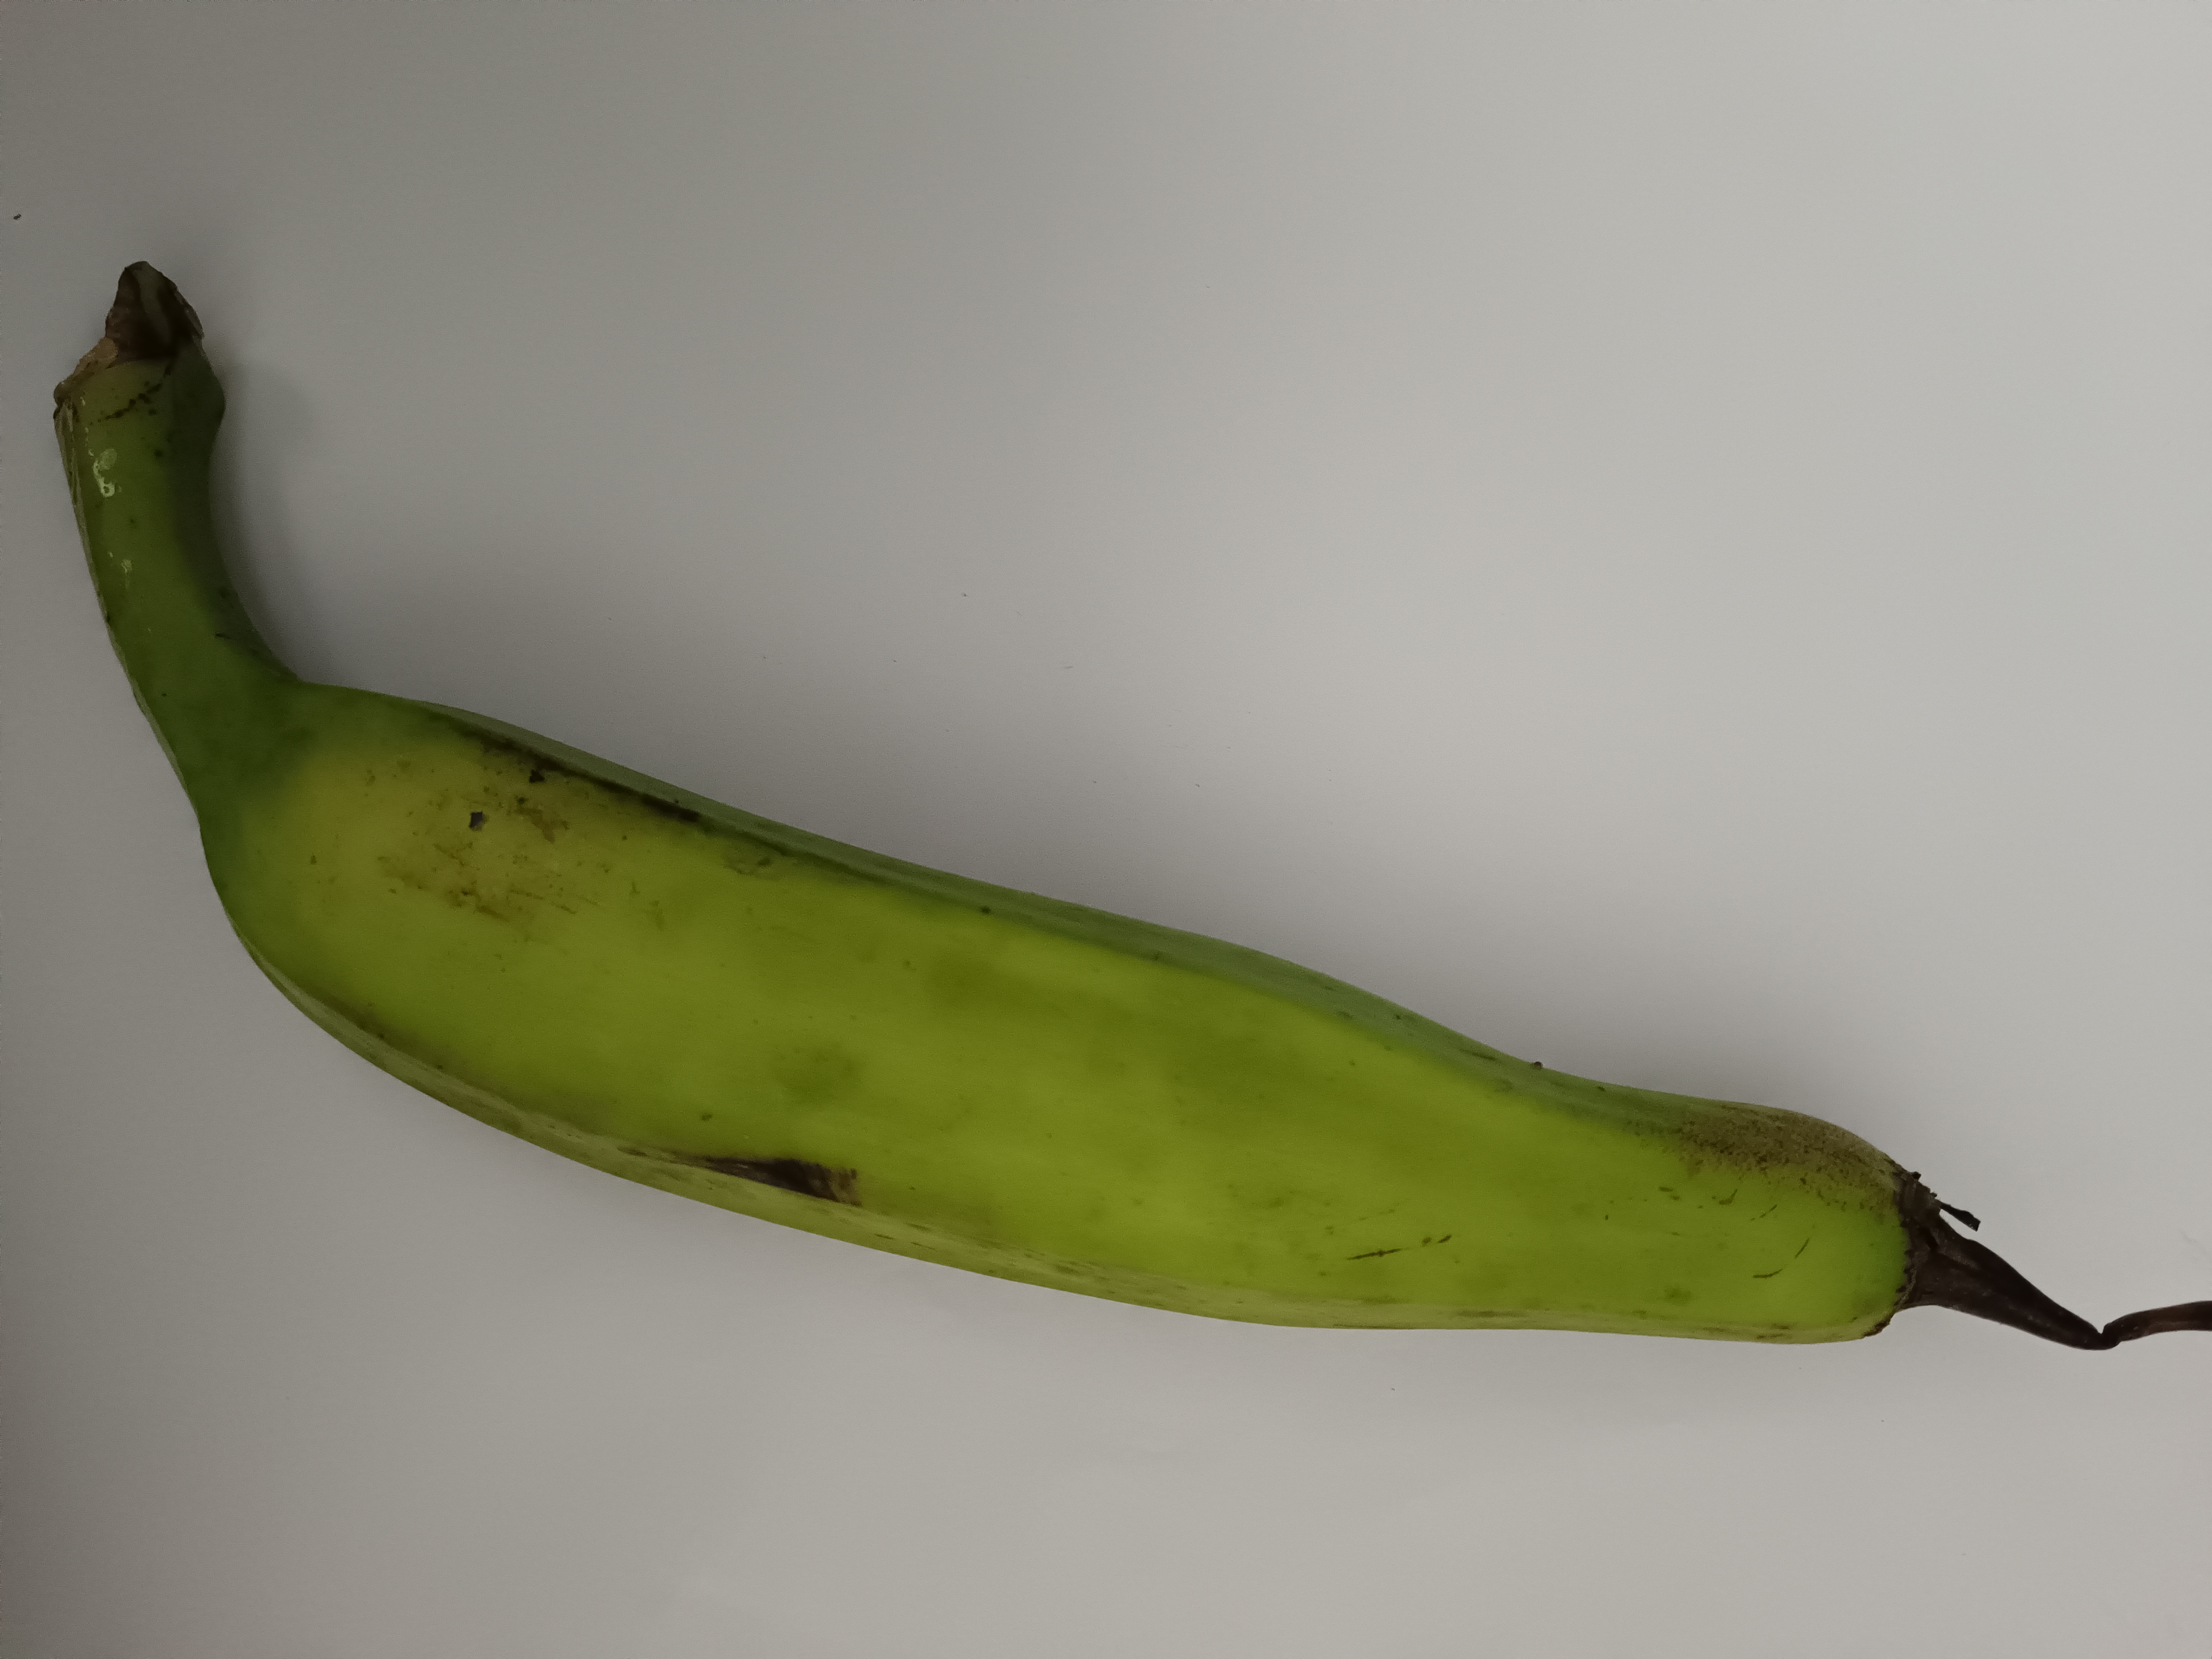
Banana variety: Anaji